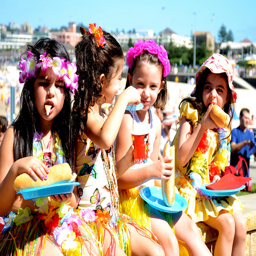
A group of young girls sitting next to each other.
Several children in costume are eating hot dogs together.
A row of girls in hula outfits eating hot dogs.
Little girls at the beach sitting next to each other eating hotdogs
Four young girls eating hot dogs at the beach